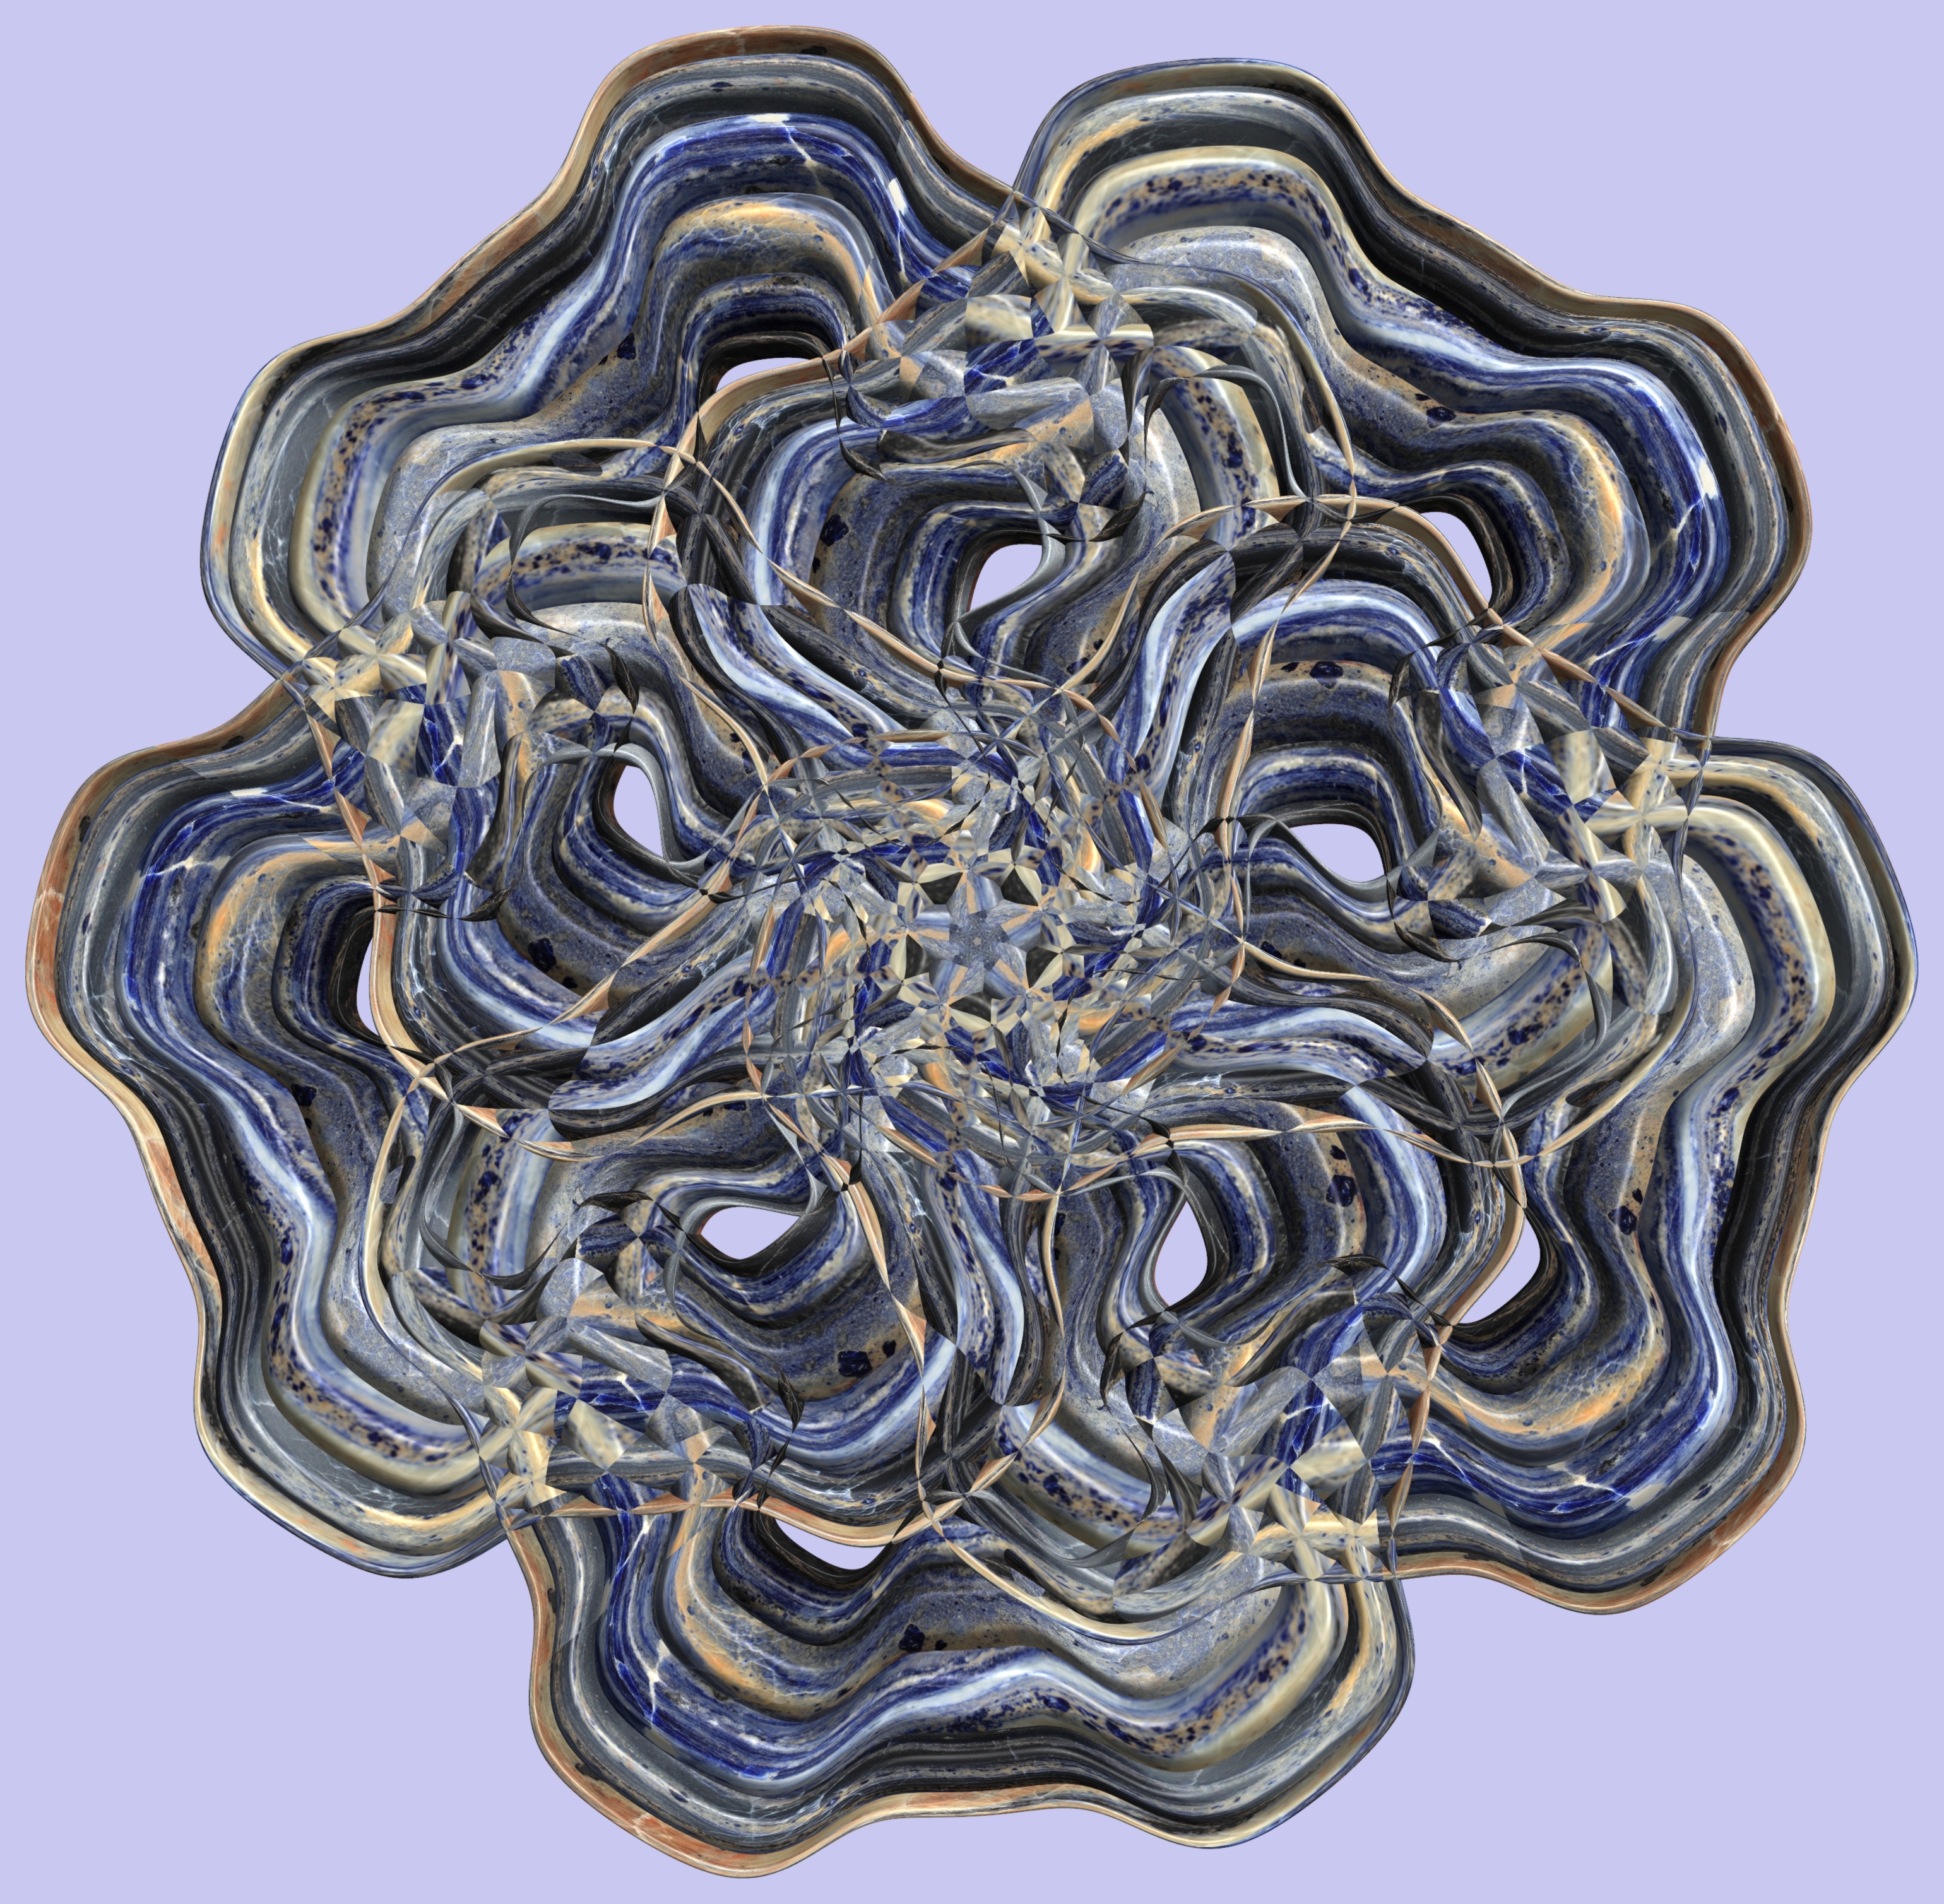
abstract, structure, texture, pattern, jewellery, art, drawing, design, silver, symmetry, 3d, graphic, carving, torus, mathematica, cg, parametricplot3d, code, program, algorithm, mapping, fashion accessory